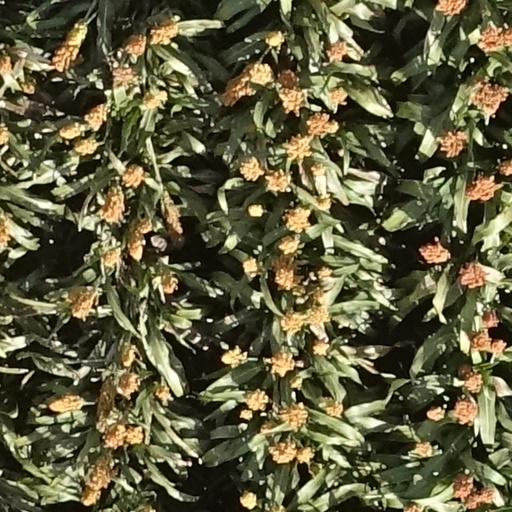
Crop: sorghum